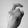
ASL letter: X